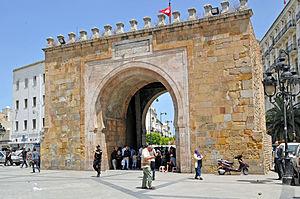
La place de la Victoire est une place de Tunis, capitale de la Tunisie. Elle joue le rôle d'interface entre la médina et la ville moderne.
Bab El Bhar est l'une des portes de la médina de Tunis située à l'est de l'ancienne enceinte, sur la place de la Victoire. Elle prend le nom de Porte de France pendant le protectorat français, nom qu'on lui donne parfois de nos jours.
Bab El Bhar est une délégation tunisienne dépendant du gouvernorat de Tunis.